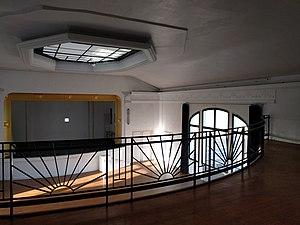
Le Solaris aujourd'hui. Vue de la scène depuis la mezzanine. Ancienne Salle Lénine rénovée en 2018
La Salle Lénine est une salle de spectacle art déco des années 1920.